Tony Parker (basketball, born 1993)

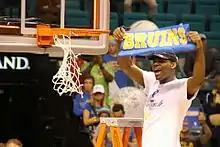
Parker cutting the net after UCLA won the 2014 Pac-12 tournament

During the offseason, UCLA replaced Howland with Steve Alford. Parker lost , and began 2013–14 in better shape than in his first year. On January 23, 2014, he scored a then-career-high 22 points on 9 of 14 shooting in a 91–74 win over Stanford. His averages improved in his sophomore year to 6.9 points and 4.4 rebounds. He finally became a starter in 2014–15, boosting his performance to 11.5 points and 6.7 rebounds per game. He was the final player remaining from the highly touted 2012 recruiting class—the other three had moved on to the National Basketball Association (NBA). Parker showed improvement on offense with his post moves, becoming the team's primary inside threat. He ranked sixth in the Pac-12 in field goal percentage (54.3). He was also more focused on defense, but was still prone to foul trouble. Alford called him the team's most important player. When Parker missed the road trip to the Oregon schools, UCLA went 0–2 and lost by a combined 29 points. He returned against Utah, when the Bruins earned their best win of the season as Parker's inside play balanced their offense that had become overly dependent on their perimeter players. On March 21, 2015, in the 2015 NCAA tournament, Parker scored a career-high 28 points and added 12 rebounds in a 92–75 win over UAB, helping the Bruins advance to the Sweet 16 for the second straight year.